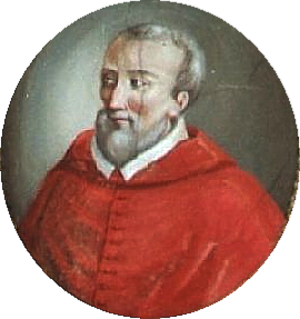
Vincenzo Lauro est un cardinal italien du XVIᵉ siècle.